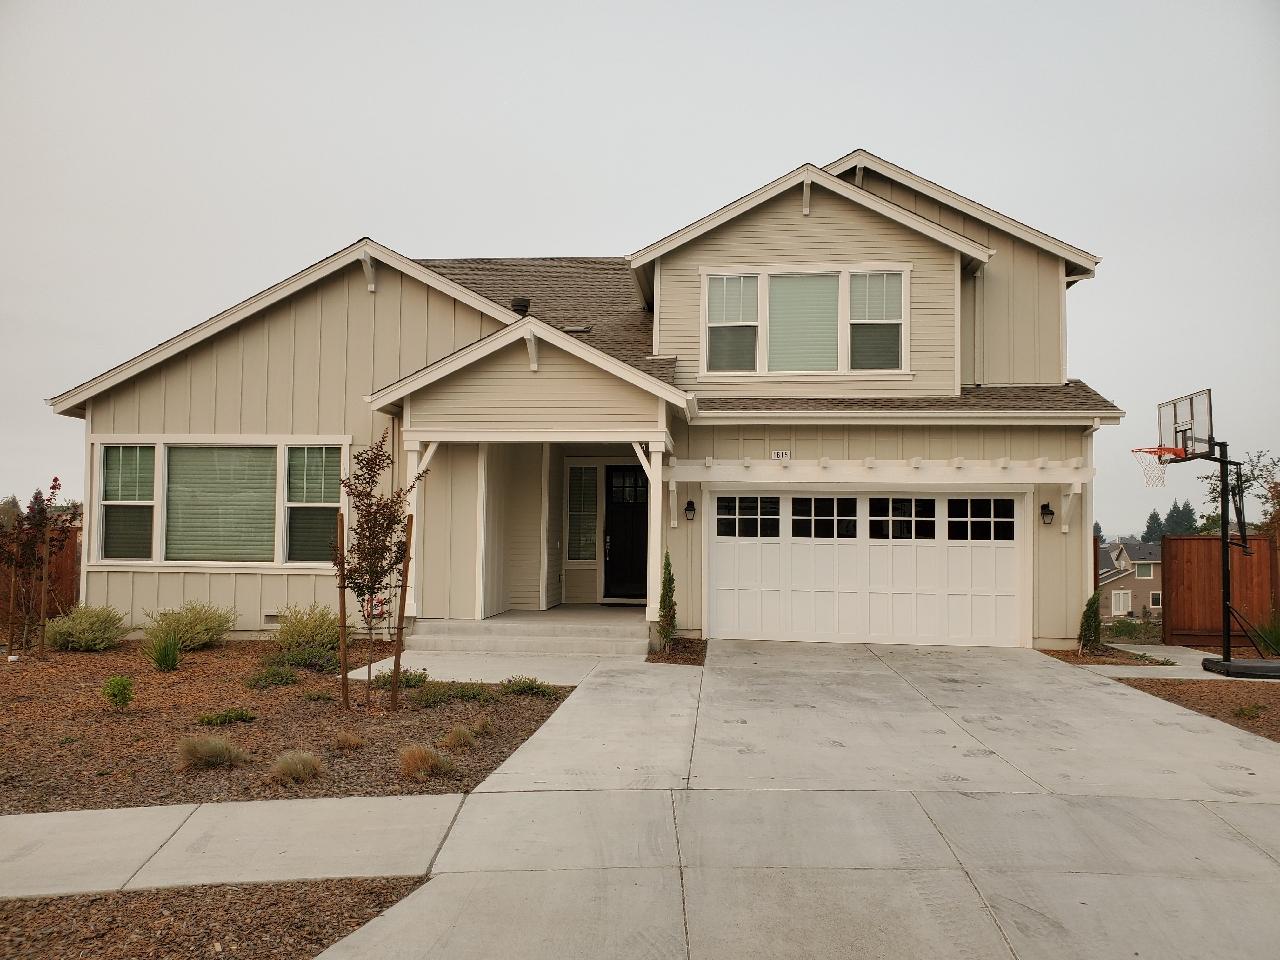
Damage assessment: no_damage